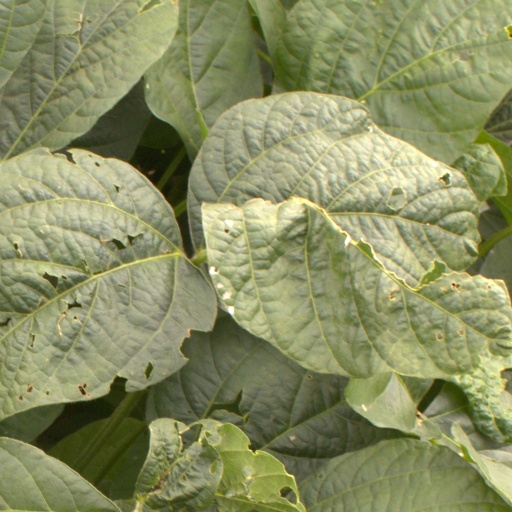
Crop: soybean